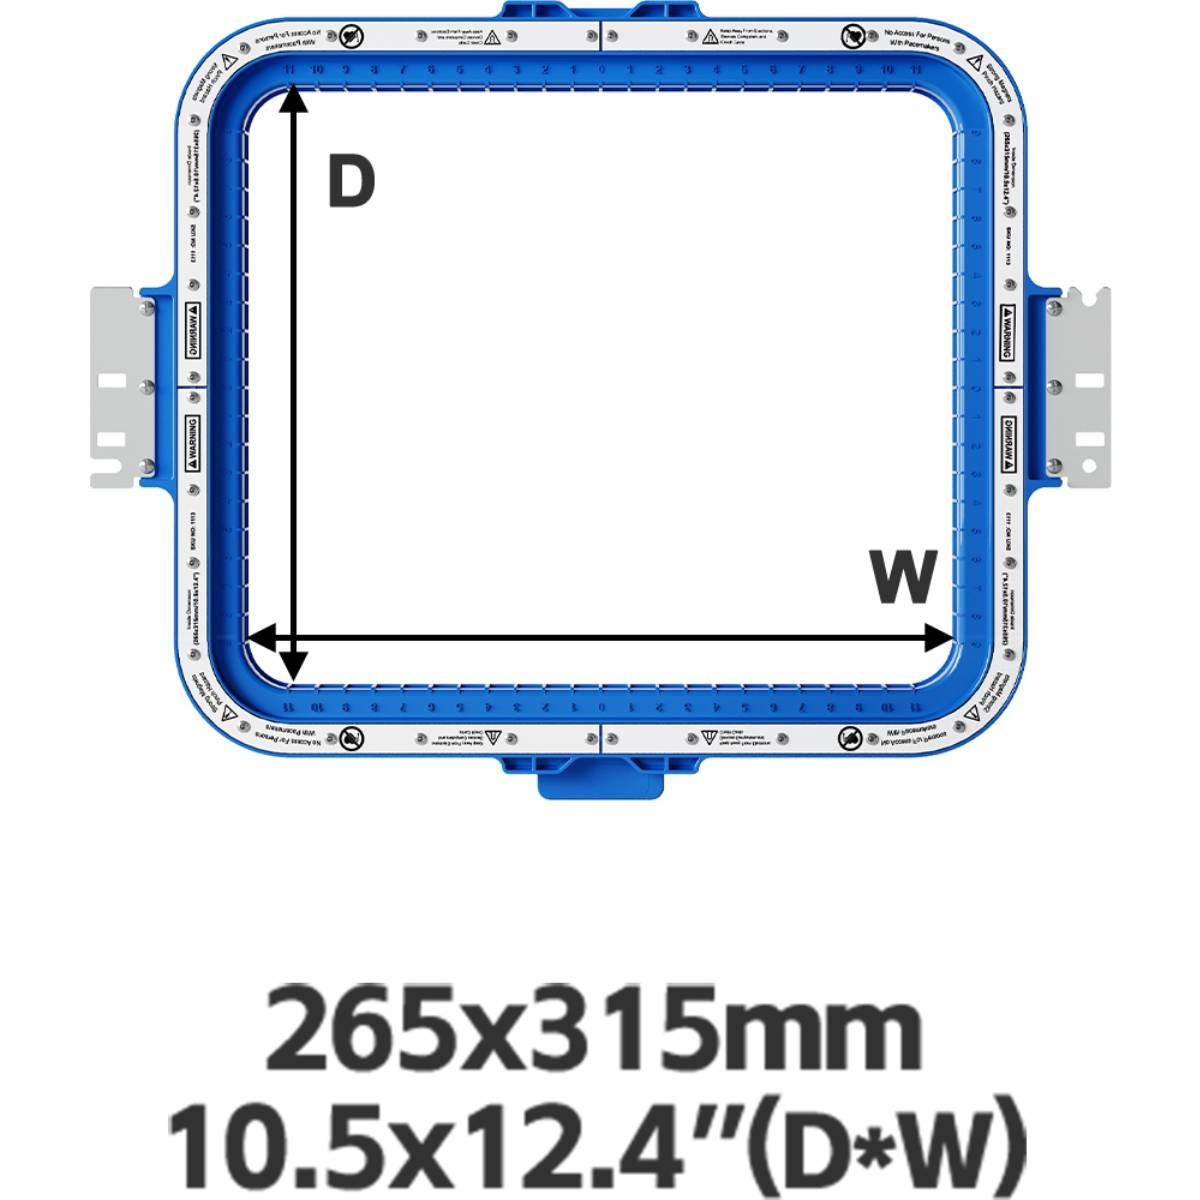
Magnetic Hoop 10.5"x12.4" | 265x315mm for PROEMB Embroidery Machines
10.5″x12.4″ (265x315mm) refers to the internal hoop dimension, while the actual embroidery area is approximately 9.7″x11.6″ (245x295mm), providing a steady sewing field for precision stitching on PROEMB embroidery machines. Product Features Extremely durable and strong: tested over 500,000 times for performance stability under rigorous destructive testing, ensuring long-lasting reliability for industrial embroidery setups. Perfect for hooping various fabrics, including thick, thin, elastic, and stretchable materials, making embroidery on hard-to-clamp items like T-shirts, polos, jackets, or denim much easier—ideal for professional single head embroidery machine users. Available in 17+ hoop sizes (3.9x3.9 inch /100x100mm to 17x15.5 inch /430x390mm), meeting diverse design requirements whether for hobby or commercial embroidery by design projects. Tough Durability Testing Video Watch video Product Application This magnetic hoop is ideal for embroidering medium to large rectangular or square patterns on sweatshirts, jackets, T-shirts, jeans, and polo shirts. It saves hooping time compared to a traditional PROEMB embroidery hoop. Great for home décor projects, pillows, blankets, table linens, and large tote bags, while also supporting creative embroidery by design using techniques like machine embroidery stitches on a hoop master station or snap hoop monster magnetic hoop. Customer Using Reference Watch video Packing List 1. Hoop Main Part x 1 pcs 2. Metal Brackets x 1 pair 3. Screws & Screwdriver (Note: Brackets will be matched according to your machine brand, and need to be assembled on hoop main part with screws) Compatible with PROEMB Embroidery Machine Models. PROEMB single head machine models: BF-900/ BF-1200/ BF-1500/ FW-1501/ FW-1201/ FW-1501A/1201A/ BC-1501 PROEMB single head machine models: 2 heads: FW-1502 /1202 3 heads: BC-1503/1203 4 heads: BC-1204/ BC-1504 6 heads: FW-1206/1506 8 heads: FW-1208/1508 We have a lot of different size hoops to compatible with PROEMB Embroidery Machines. Click Here to check all products for PROEMB embroidery machines . For more product options, browse our full Embroidery Hoops and Other Products collection . Sewtalent Magnetic Hoop Durability Test—Outstanding Quality. — Customer Using Reference from Romania Watch video How to use the hoop station and its benefits. — Customer Using Reference from Romania Watch video Compatibility—Sewtalent large 12.4x15.6" magnetic hoop fits my Ricoma TC machine perfectly. — Customer Using Reference from Mexico Watch video How to use Sewtalent magnetic hoops on a Brother machine. — Customer Using Reference from Germany Watch video FAQs Can I use this magnetic hoop for small items like baby onesies or pet bandanas? This Sewtalent 10.5″ × 12.4″ (265 × 315 mm) magnetic hoop is optimized for medium‑to‑large designs, so it may be slightly large for baby onesies or small bandanas. However, you can still embroider them by floating the item on stabilizer within the hoop, keeping the PROEMB embroidery machine settings aligned to the correct sewing field size. For a shop handling high‑volume orders daily, can this hoop help reduce operator fatigue? Yes. The Sewtalent magnetic hoop’s snap‑on design eliminates repeated screw tightening, saving time and reducing hand strain. PROEMB embroidery machine operators will experience less wrist fatigue during long production hours, improving workflow efficiency and comfort compared to traditional clamping hoops. My needle hit the edge of the hoop during stitching. What caused it and how can I prevent it? This typically happens if the selected hoop size in your PROEMB embroidery machine’s software is larger than the hoop’s actual sewing field or the design is digitized too big. Always pick the correct or slightly smaller hoop size and use the trace function before embroidery to ensure the needle path avoids the magnetic frame edges. The magnetic hoop seems to shift slightly during dense embroidery. What should I do? Shifting is rare with Sewtalent hoops due to strong magnets, but check that the PROEMB machine brackets are securely tightened and the stabilizer is properly placed. For slippery or stretchy materials, adding a thin non‑slip layer or stronger stabilizer can improve grip and maintain precise alignment for high‑stitch‑count designs. Can this magnetic hoop withstand continuous 24/7 industrial embroidery use? Absolutely. Sewtalent magnetic hoops are built with warp‑resistant materials and permanent magnets that handle continuous operation on PROEMB single‑ or multi‑head machines. They’re tested to endure over 500,000 uses, making them reliable for demanding shop environments without loss of magnetic strength or frame stability. How can I use the hoop’s grid markings to center a design on a T‑shirt? To achieve perfect alignment, mark the garment’s center line and match it with the Sewtalent hoop’s grid lines. Use a placement guide or T‑square to ensure vertical and horizontal accuracy. On PROEMB embroidery machines, tracing the outline before stitching confirms the design is centered precisely on the T‑shirt. What fabrics work best with the Sewtalent magnetic hoop for PROEMB machines? This magnetic hoop handles a wide range of materials including denim, fleece, knits, and delicate woven fabrics. Its firm yet gentle magnetic grip prevents stretch distortion and secures heavy layers. Whether stitching polos, jackets, or home décor textiles, it ensures stable tension and cleaner embroidery results.
Brand: Sewtalent
Category: Arts & Entertainment > Hobbies & Creative Arts > Arts & Crafts > Art & Crafting Tools > Frames, Hoops & Stretchers > Embroidery Hoops